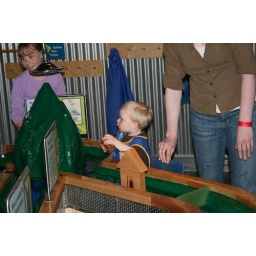
Floating a boat in the river